Adamstown, New South Wales

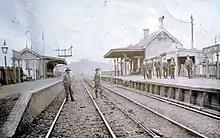
Adamstown railway station, NSW, 1908

The Adamstown railway station opened in 1887 with the Newcastle–Gosford section of the Main North line. The now closed branch line to Belmont formerly left the main line just south of Adamstown Station. The town also includes the beginning of the Fernleigh Track, a multi-use rail trail near Belmont. The project is a joint venture between Newcastle City Council and Lake Macquarie City Council and extends from Adamstown to Belmont over an approximate distance of 15.5 km (10 mi).